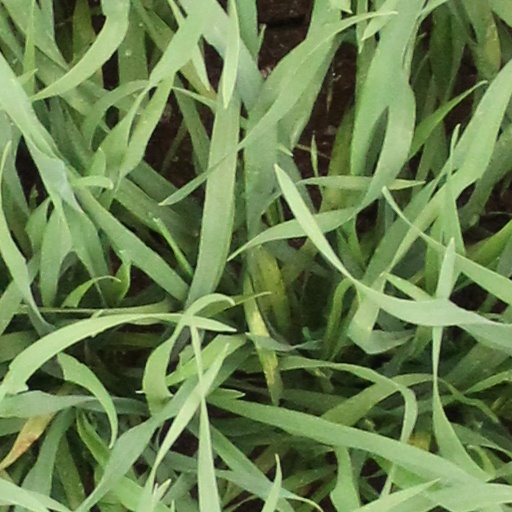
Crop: wheat